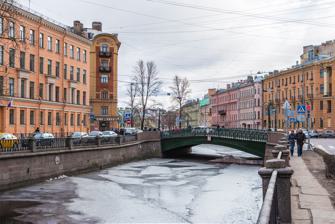
Building: Demidov Bridge
Country: Russia
Year built: 1835
Bridge in Saint Petersburg Demidov Bridge Демидов Мост Coordinates 59°55′43″N 30°18′56″E / 59.928725°N 30.315447°E / 59.928725; 30.315447 Crosses Griboyedov Canal Locale Saint Petersburg Characteristics Design Arch Bridge Total length 33 m Width 16.09 m History Opened 1835 Location The Demidov Bridge ( Russian : Демидов мост ) is a bridge across the Griboyedov Canal in Saint Petersburg , Russia . It connects Kazansky and Spassky islands. Name The bridge was named from a famous Russian noble family Demidovs , whose member Nikolai Nikitich Demidov also financed it. It connects two parts of the former Demidov street (today Grivtzov street), named after Demidov family which owned land nearby. Initially it was planned to name the bridge Bank Bridge , but this name was already taken by a pedestrian bridge crossing the canal near the former Russian Assignation Bank . Demidov Bridge railings History In the beginning of the 18th century, on the site of the modern Demidov Bridge, existed a wooden bridge named Saarsky Bridge, since it was on the road leading to Tsarskoe Selo . Between 1834 and 1835 the single-span arched cast iron bridge was constructed by engineers E.A. Adam and Pierre-Dominique Bazaine . The arched span of the bridge consisted of 91 cast iron boxes, which were fastened by bolts. Bridge supports were made from stone, coated by granite. Decorations The iron castings of the bridge railings are artistically of high level. The ornament is palmette , an artistic motif based on the fan-shaped leaves of a palm tree. The bridge entrance features lamp posts. In 1954–1955 the restoration project took place under the supervision of architect A.L. Rotach. The lost lamps, poles and railing fragments were replaced. Several houses near the bridge have special memorial plaques on their facades, commemorating the level of the water during the catastrophic flooding on November 7, 1824, described by Pushkin in the Bronze Horseman poem . References